Lieu-Croissant Abbey

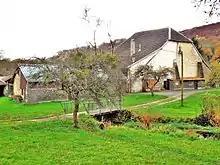
The abbey site in Mancenans

Lieu-Croissant Abbey was a Cistercian abbey in Mancenans, a commune of Doubs in France. It was first built in 1134 and it was destroyed during the French Revolution in 1791.